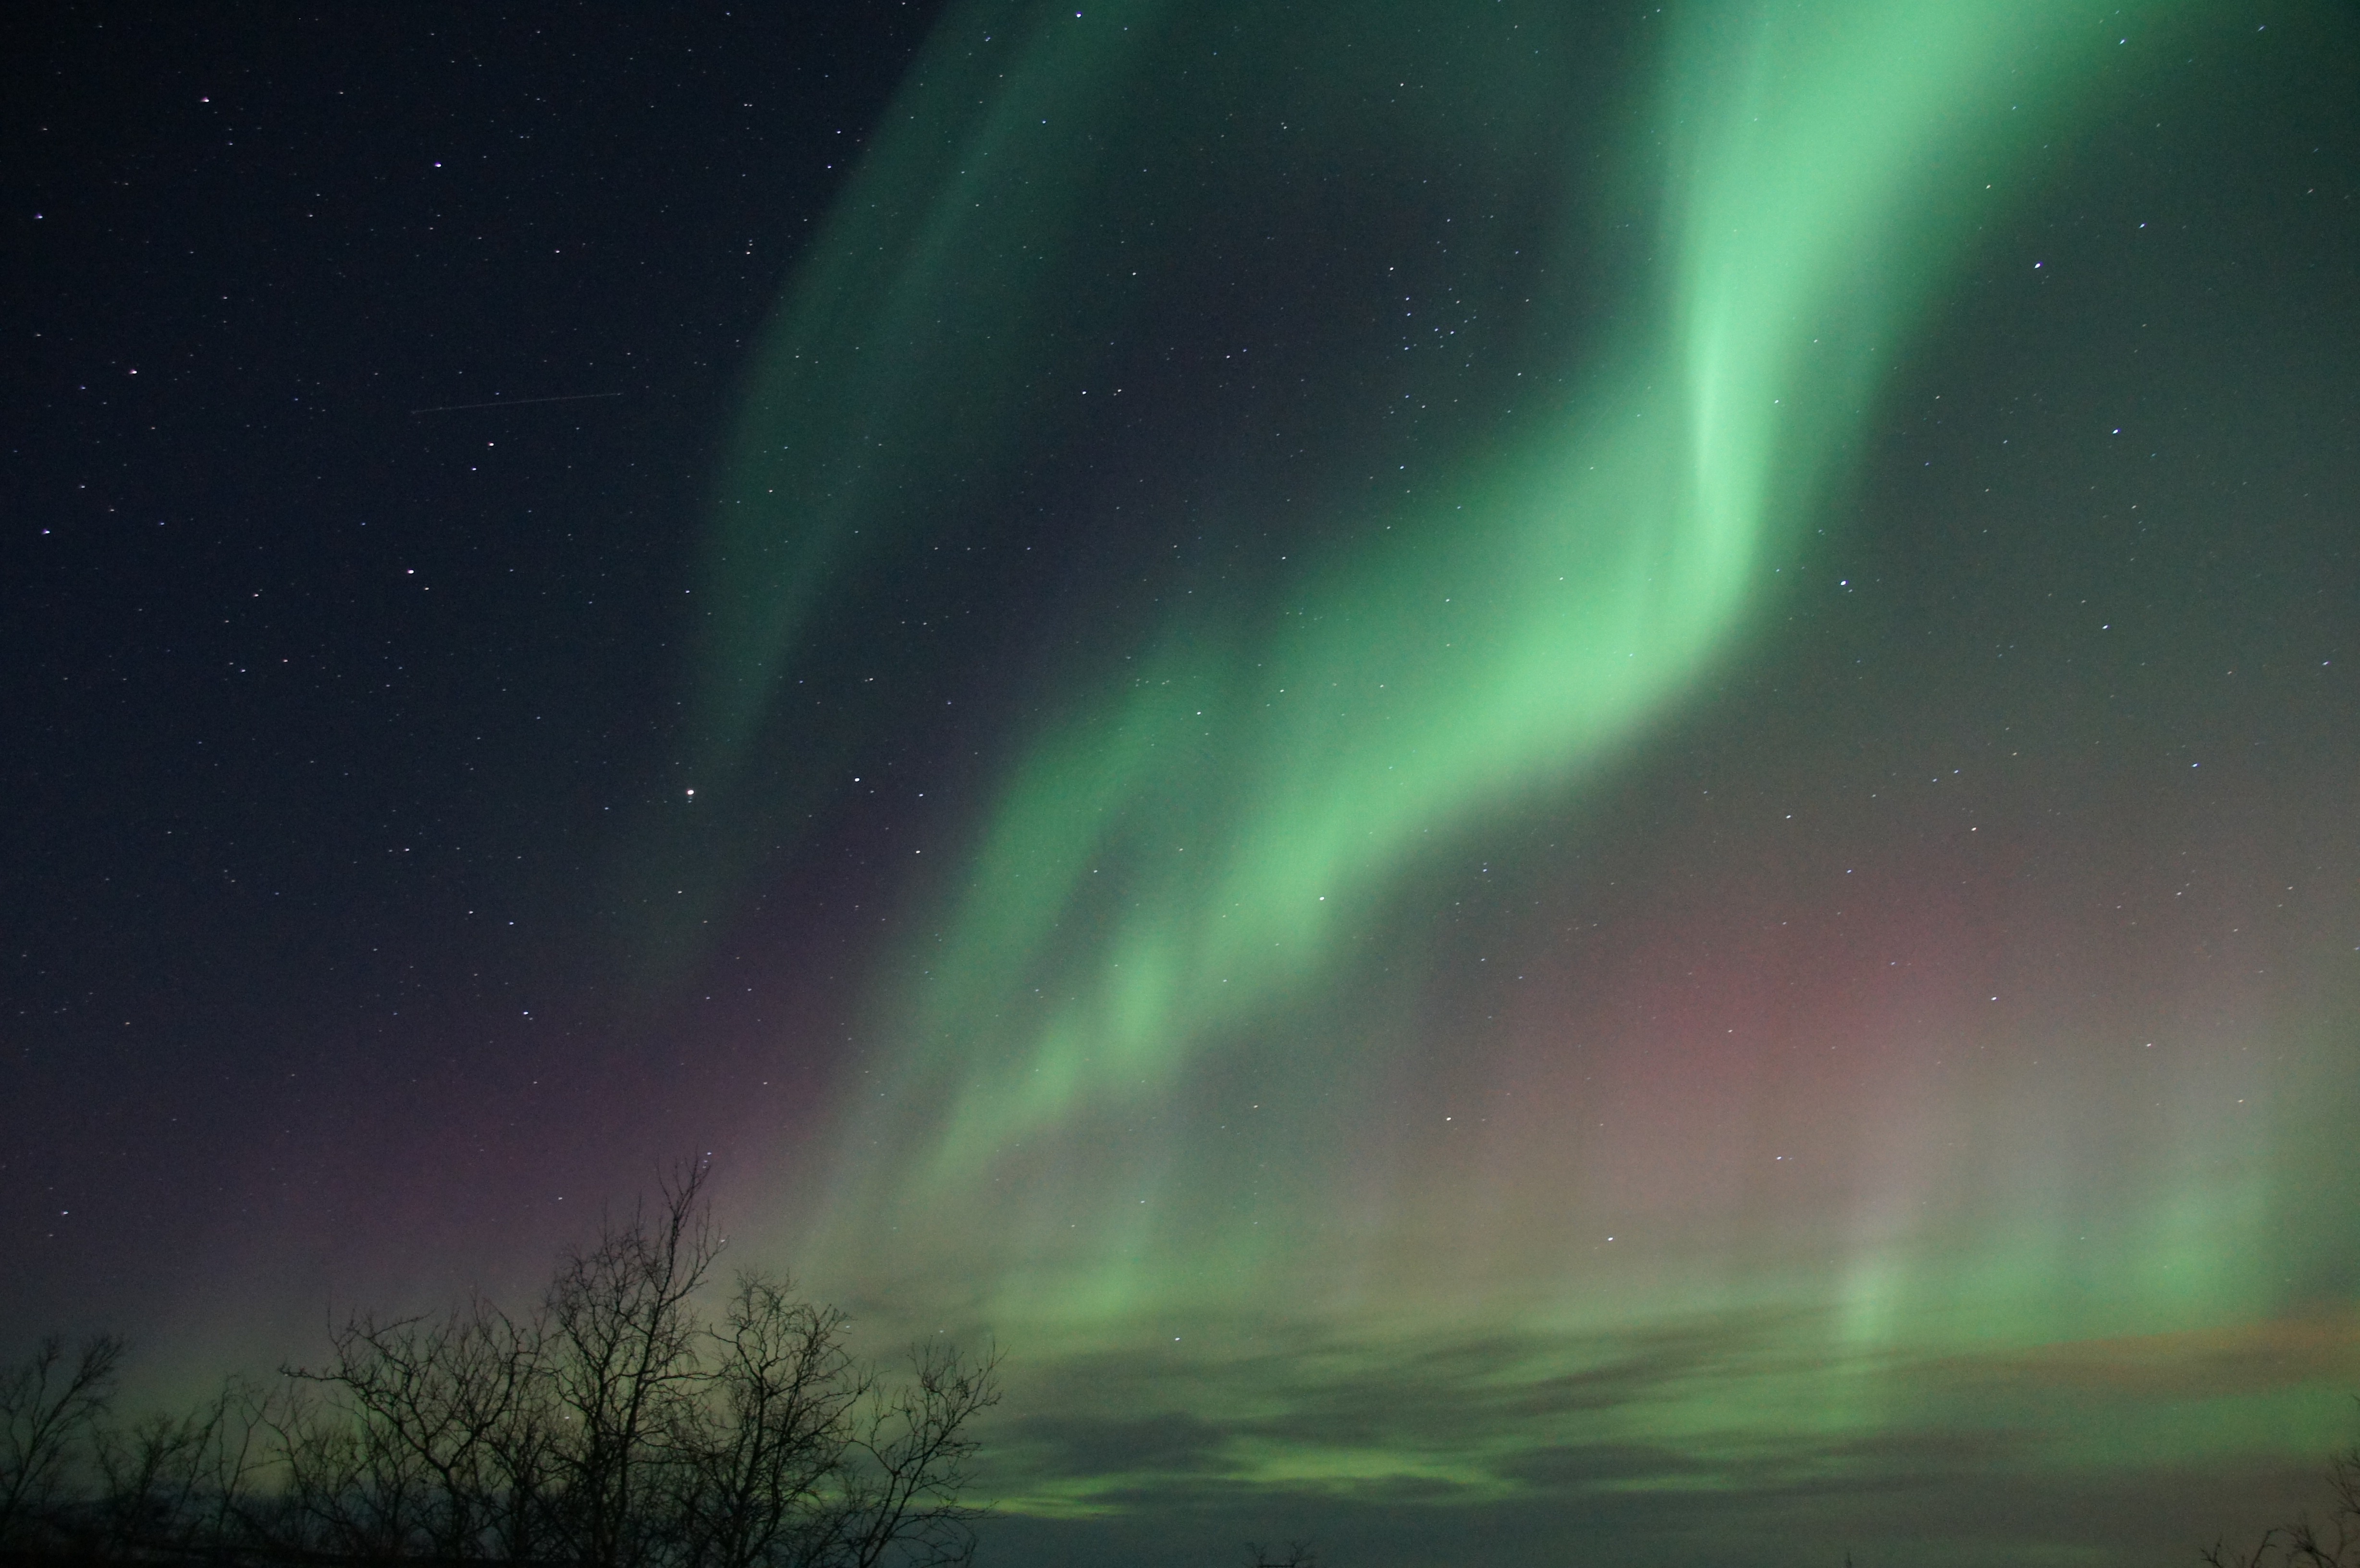
light, atmosphere, green, aurora, aurora borealis, northern lights, electrons, light phenomenon, solar wind